Christopher Ries

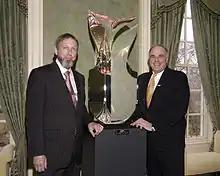
Christopher Ries with Ed Rendell during installation of "Spring" at the Pennsylvania Governor's mansion

Ries's works have won numerous awards and are exhibited in major collections and museums throughout the United States, Europe, and Japan, including the Corning Museum of Glass, the Cincinnati Art Museum, the National Heisey Glass Museum, the National Liberty Museum, the Cleveland Museum of Art, and the Tampa Museum of Art. Among the awards and honors he has received are the: